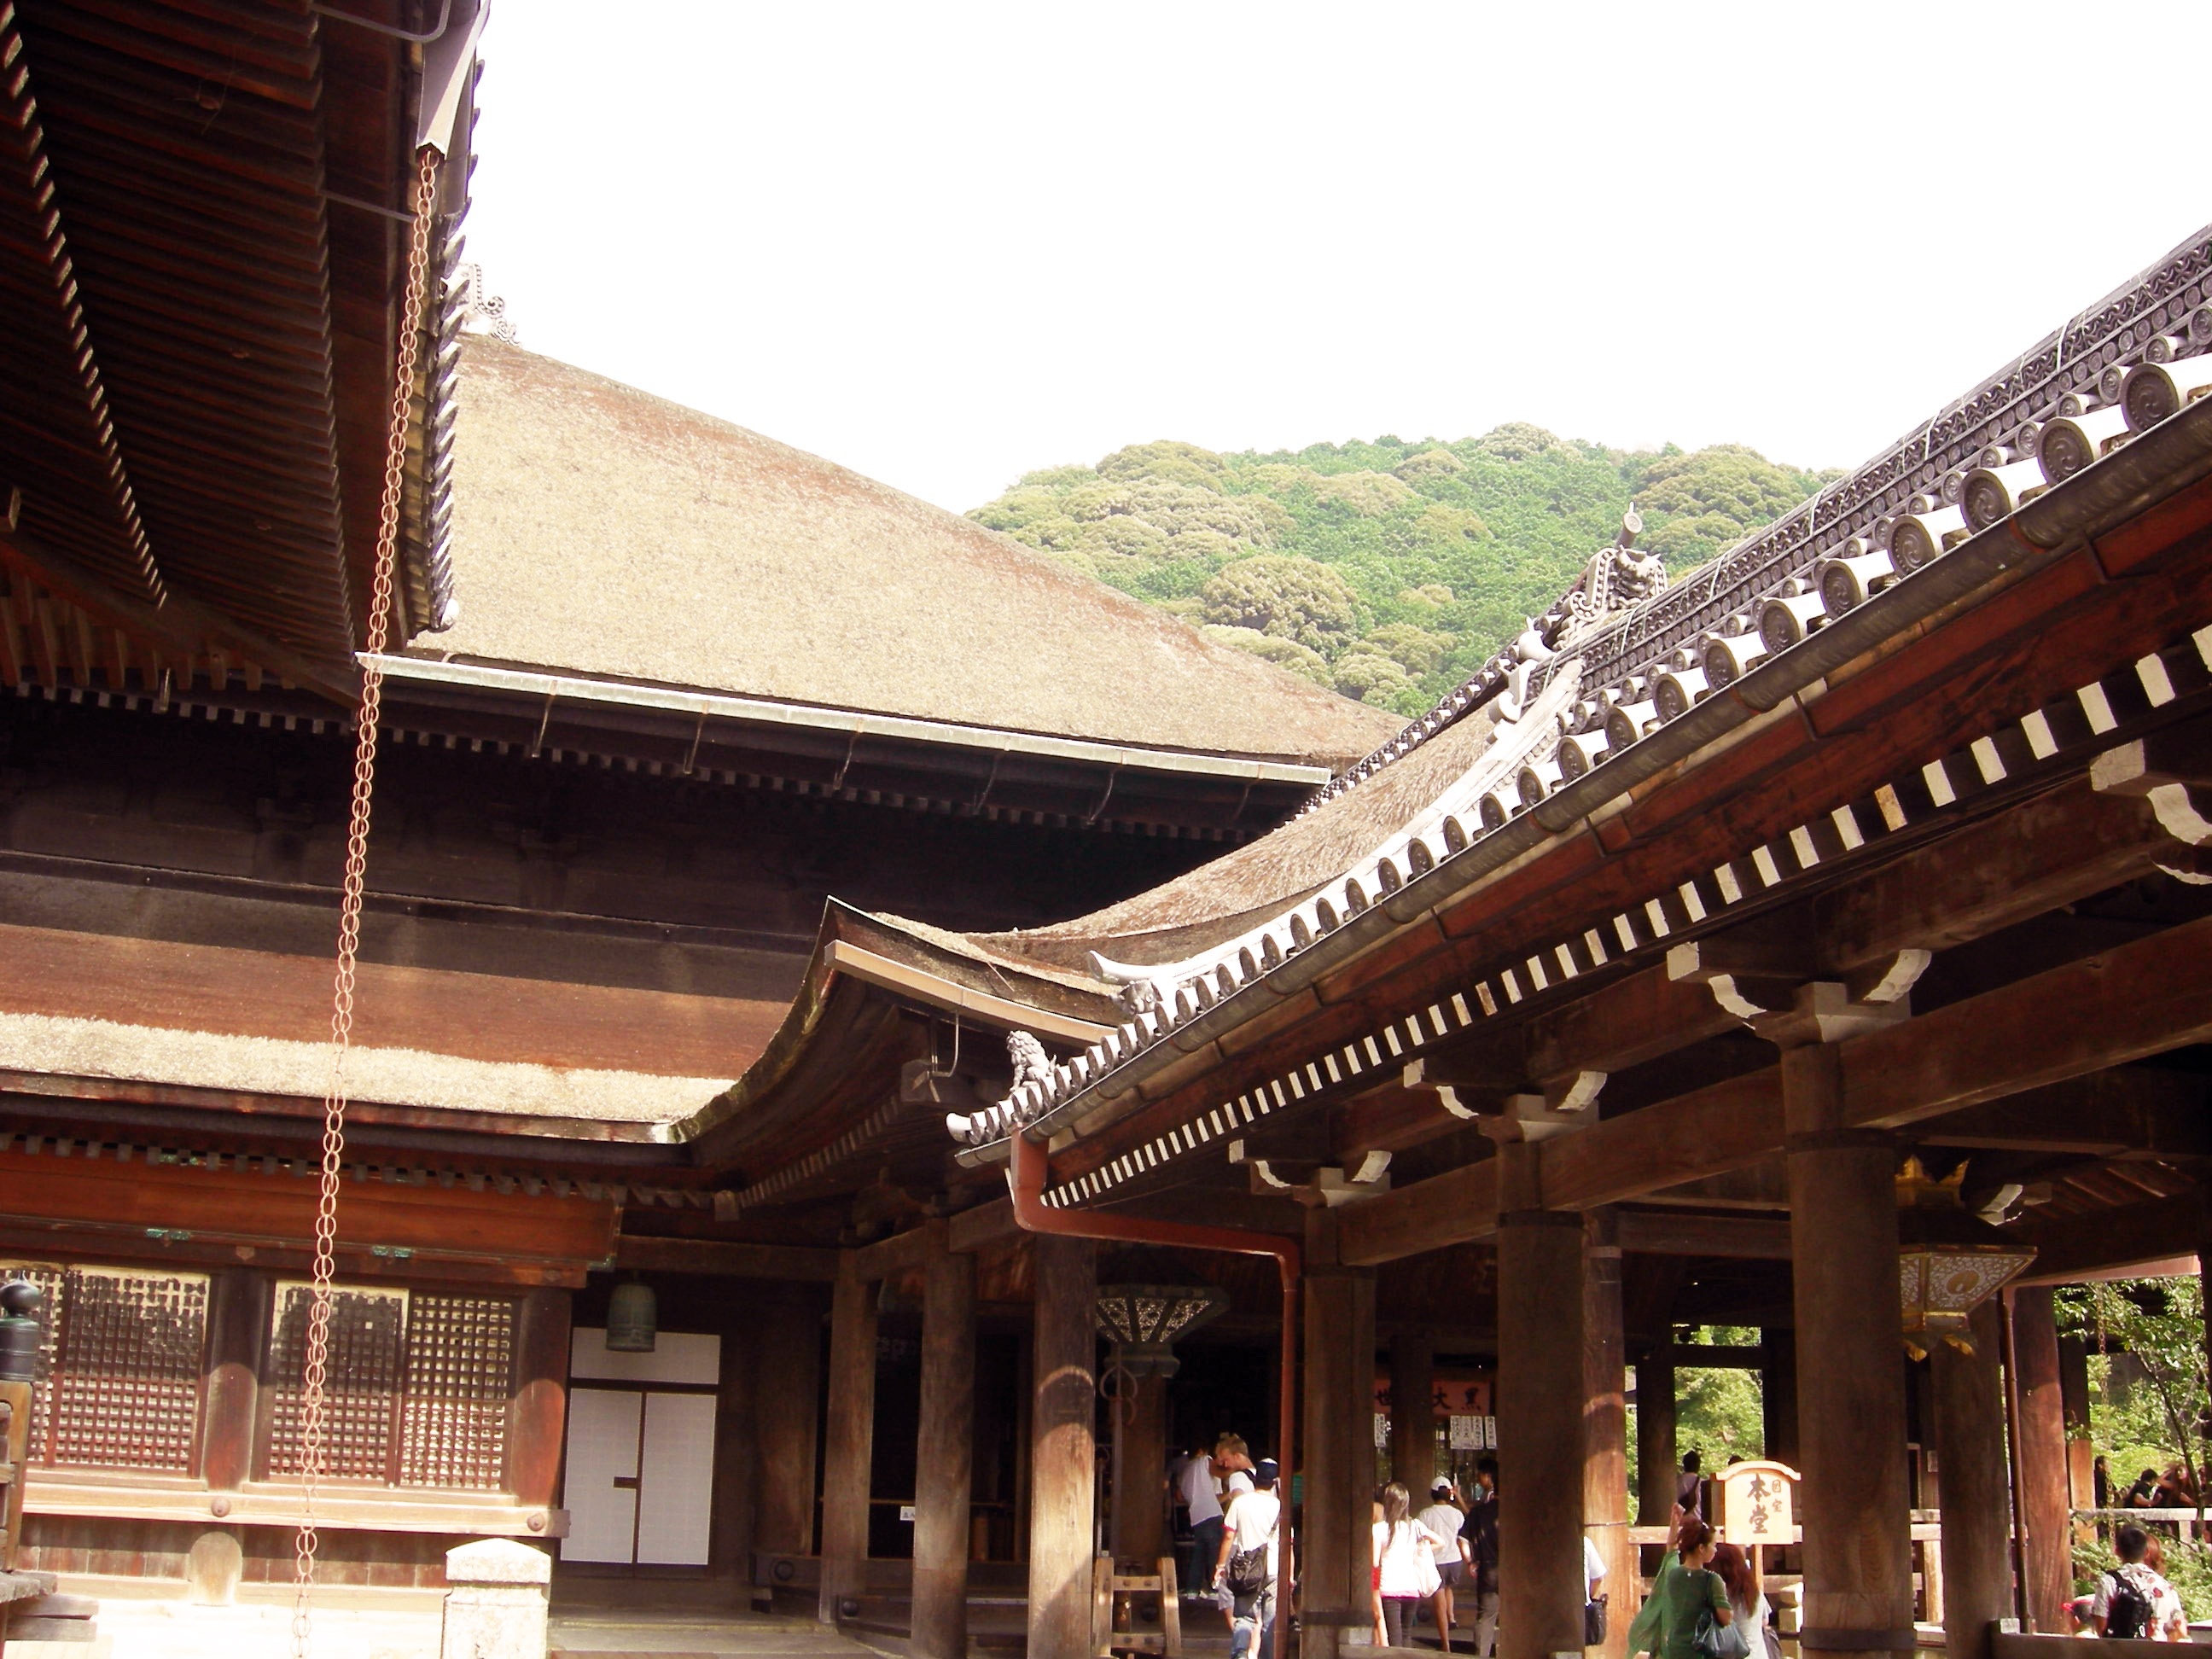
building, palace, landmark, japan, place of worship, temple, shrine, si, chinese architecture, wat, woo, historic site, ancient history, shinto shrine